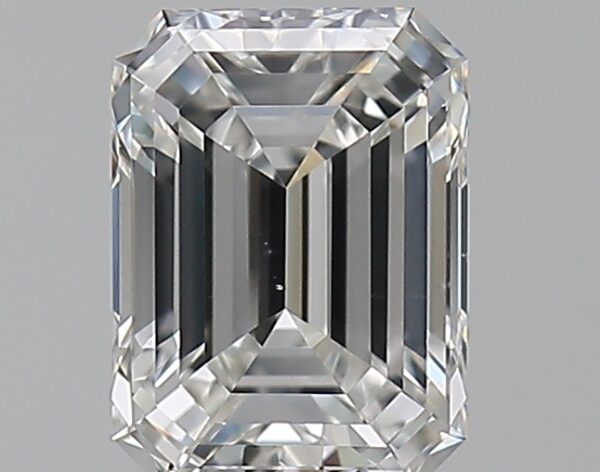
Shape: emerald
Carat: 0.66
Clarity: VS2
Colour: F
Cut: EX
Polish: EX
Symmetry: EX
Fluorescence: N
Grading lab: GIA
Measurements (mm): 5.79 x 4.28 x 2.82